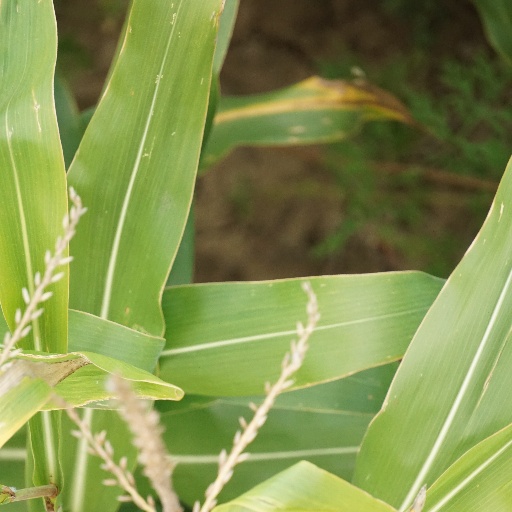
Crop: maize; corn